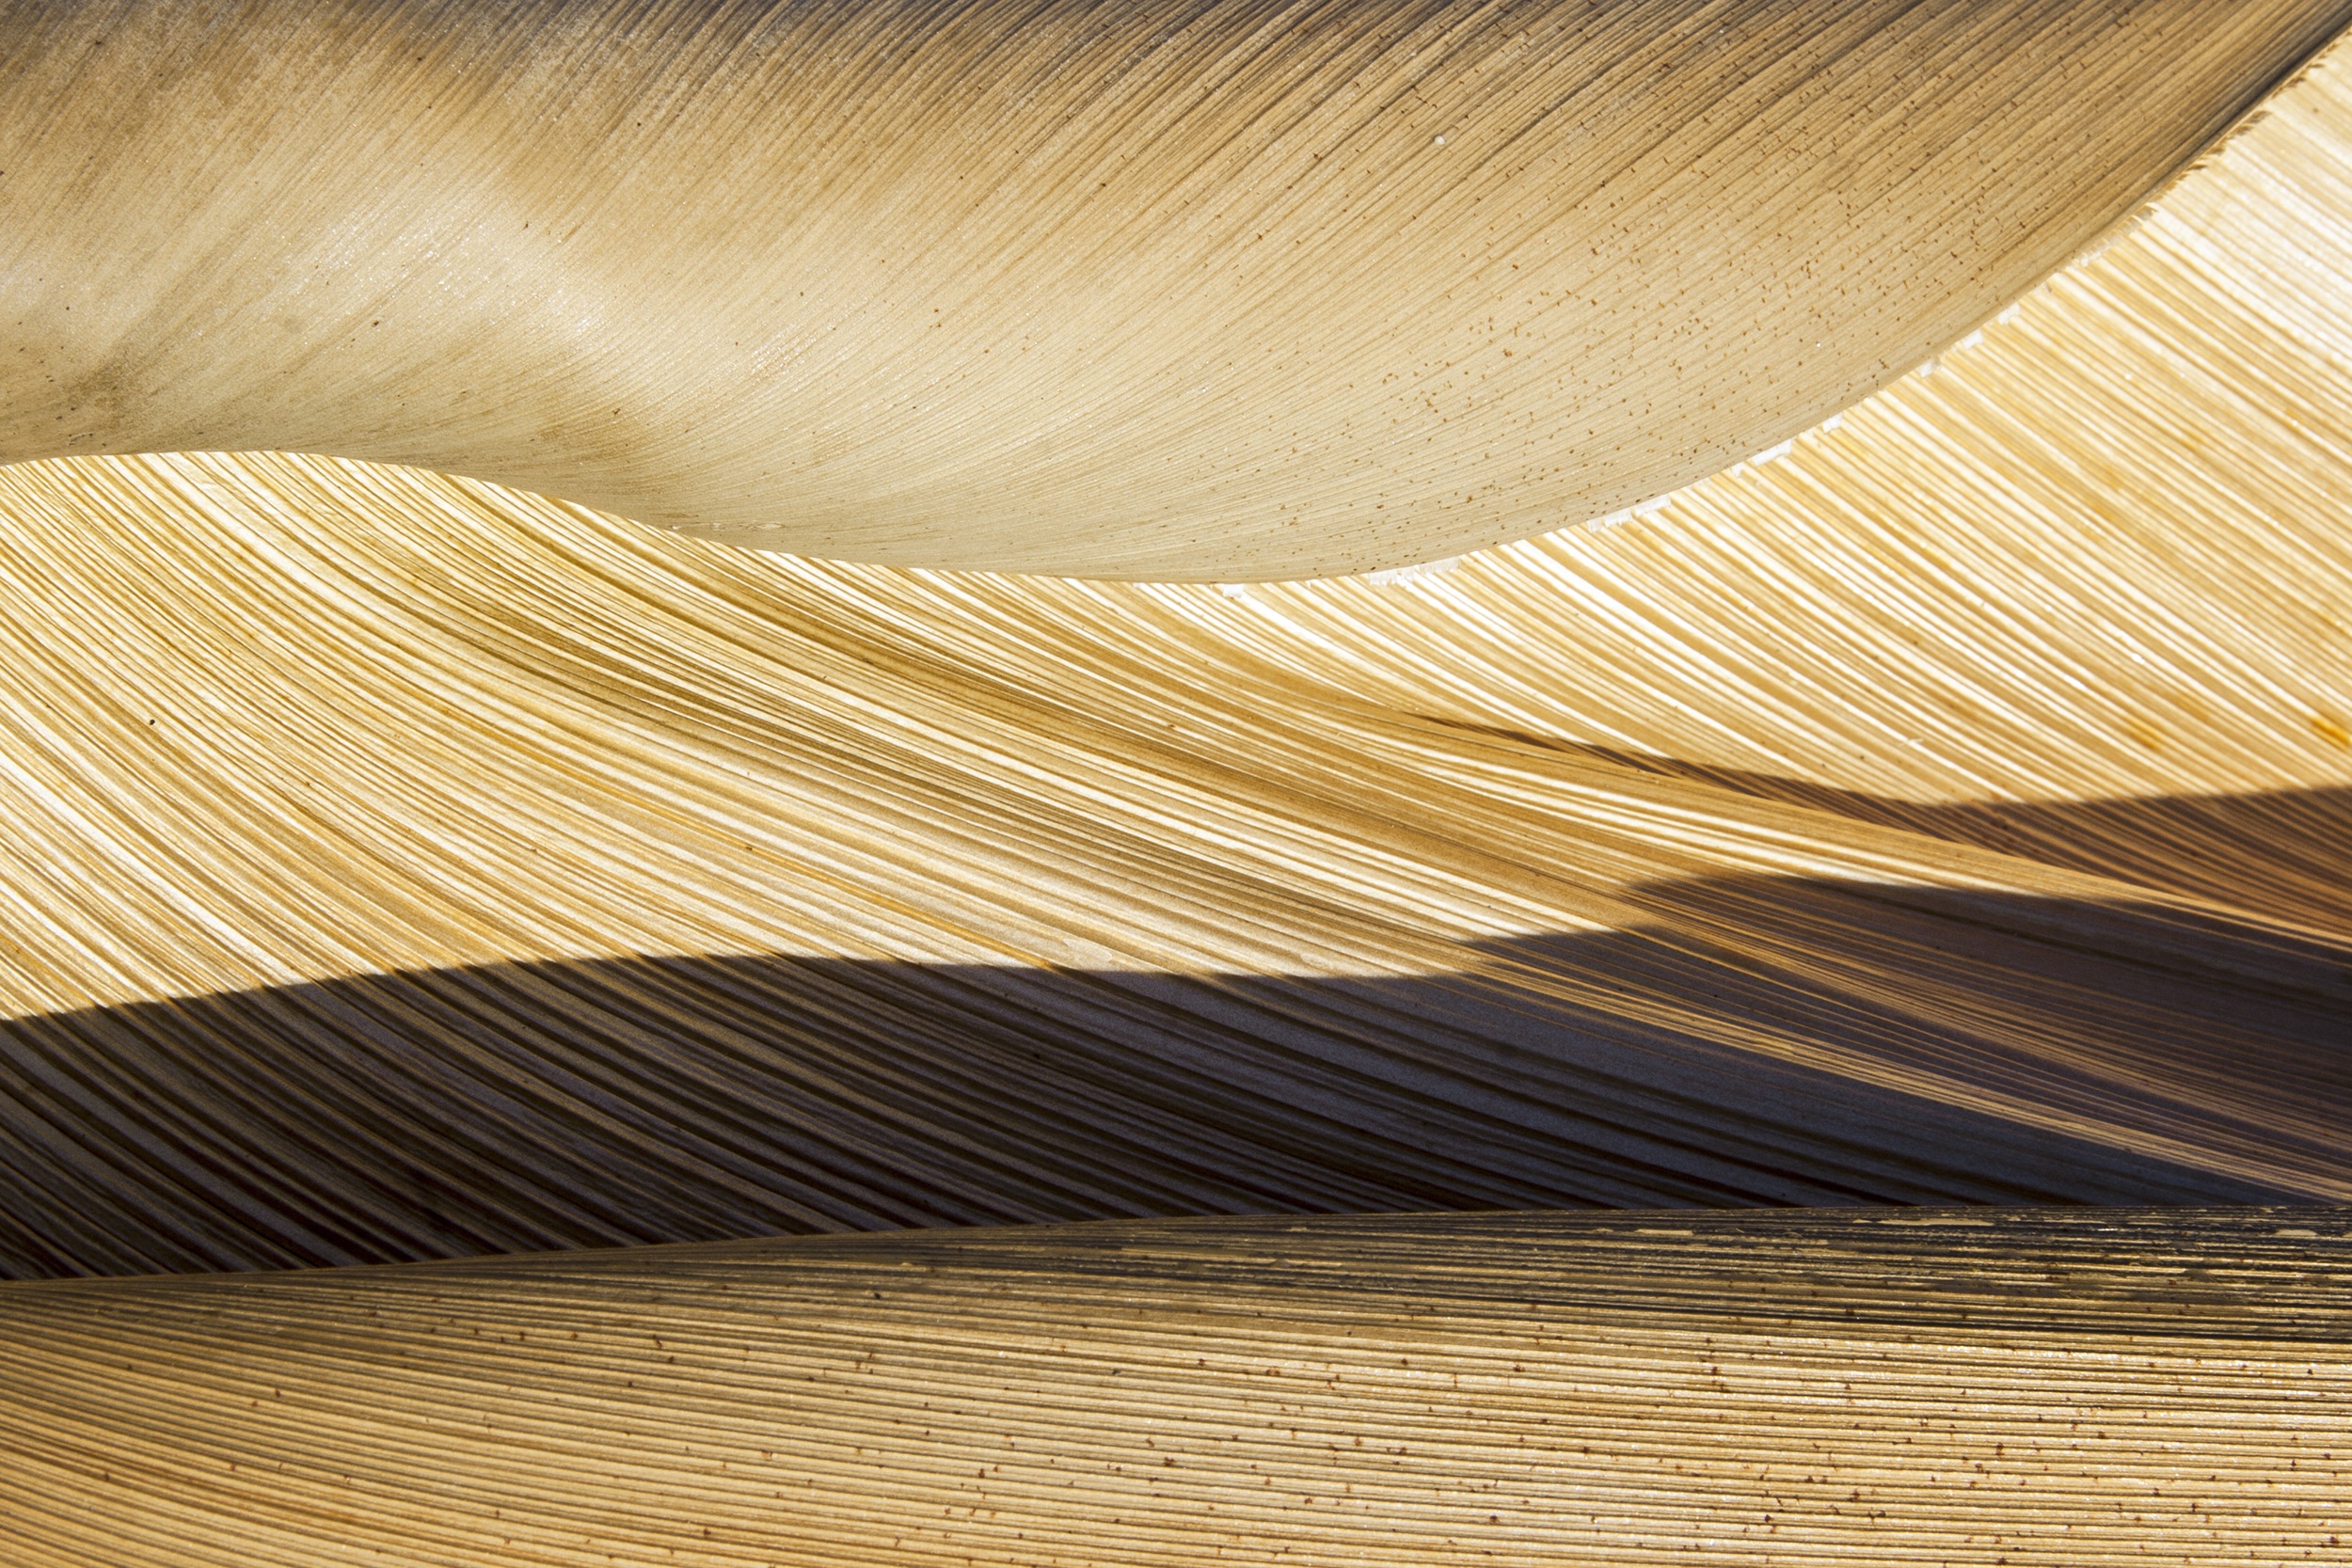
tree, nature, wing, light, structure, plant, wood, sunlight, texture, floor, ceiling, line, palm, shadow, close, lumber, close up, background, shape, flooring, plywood, palm bowl